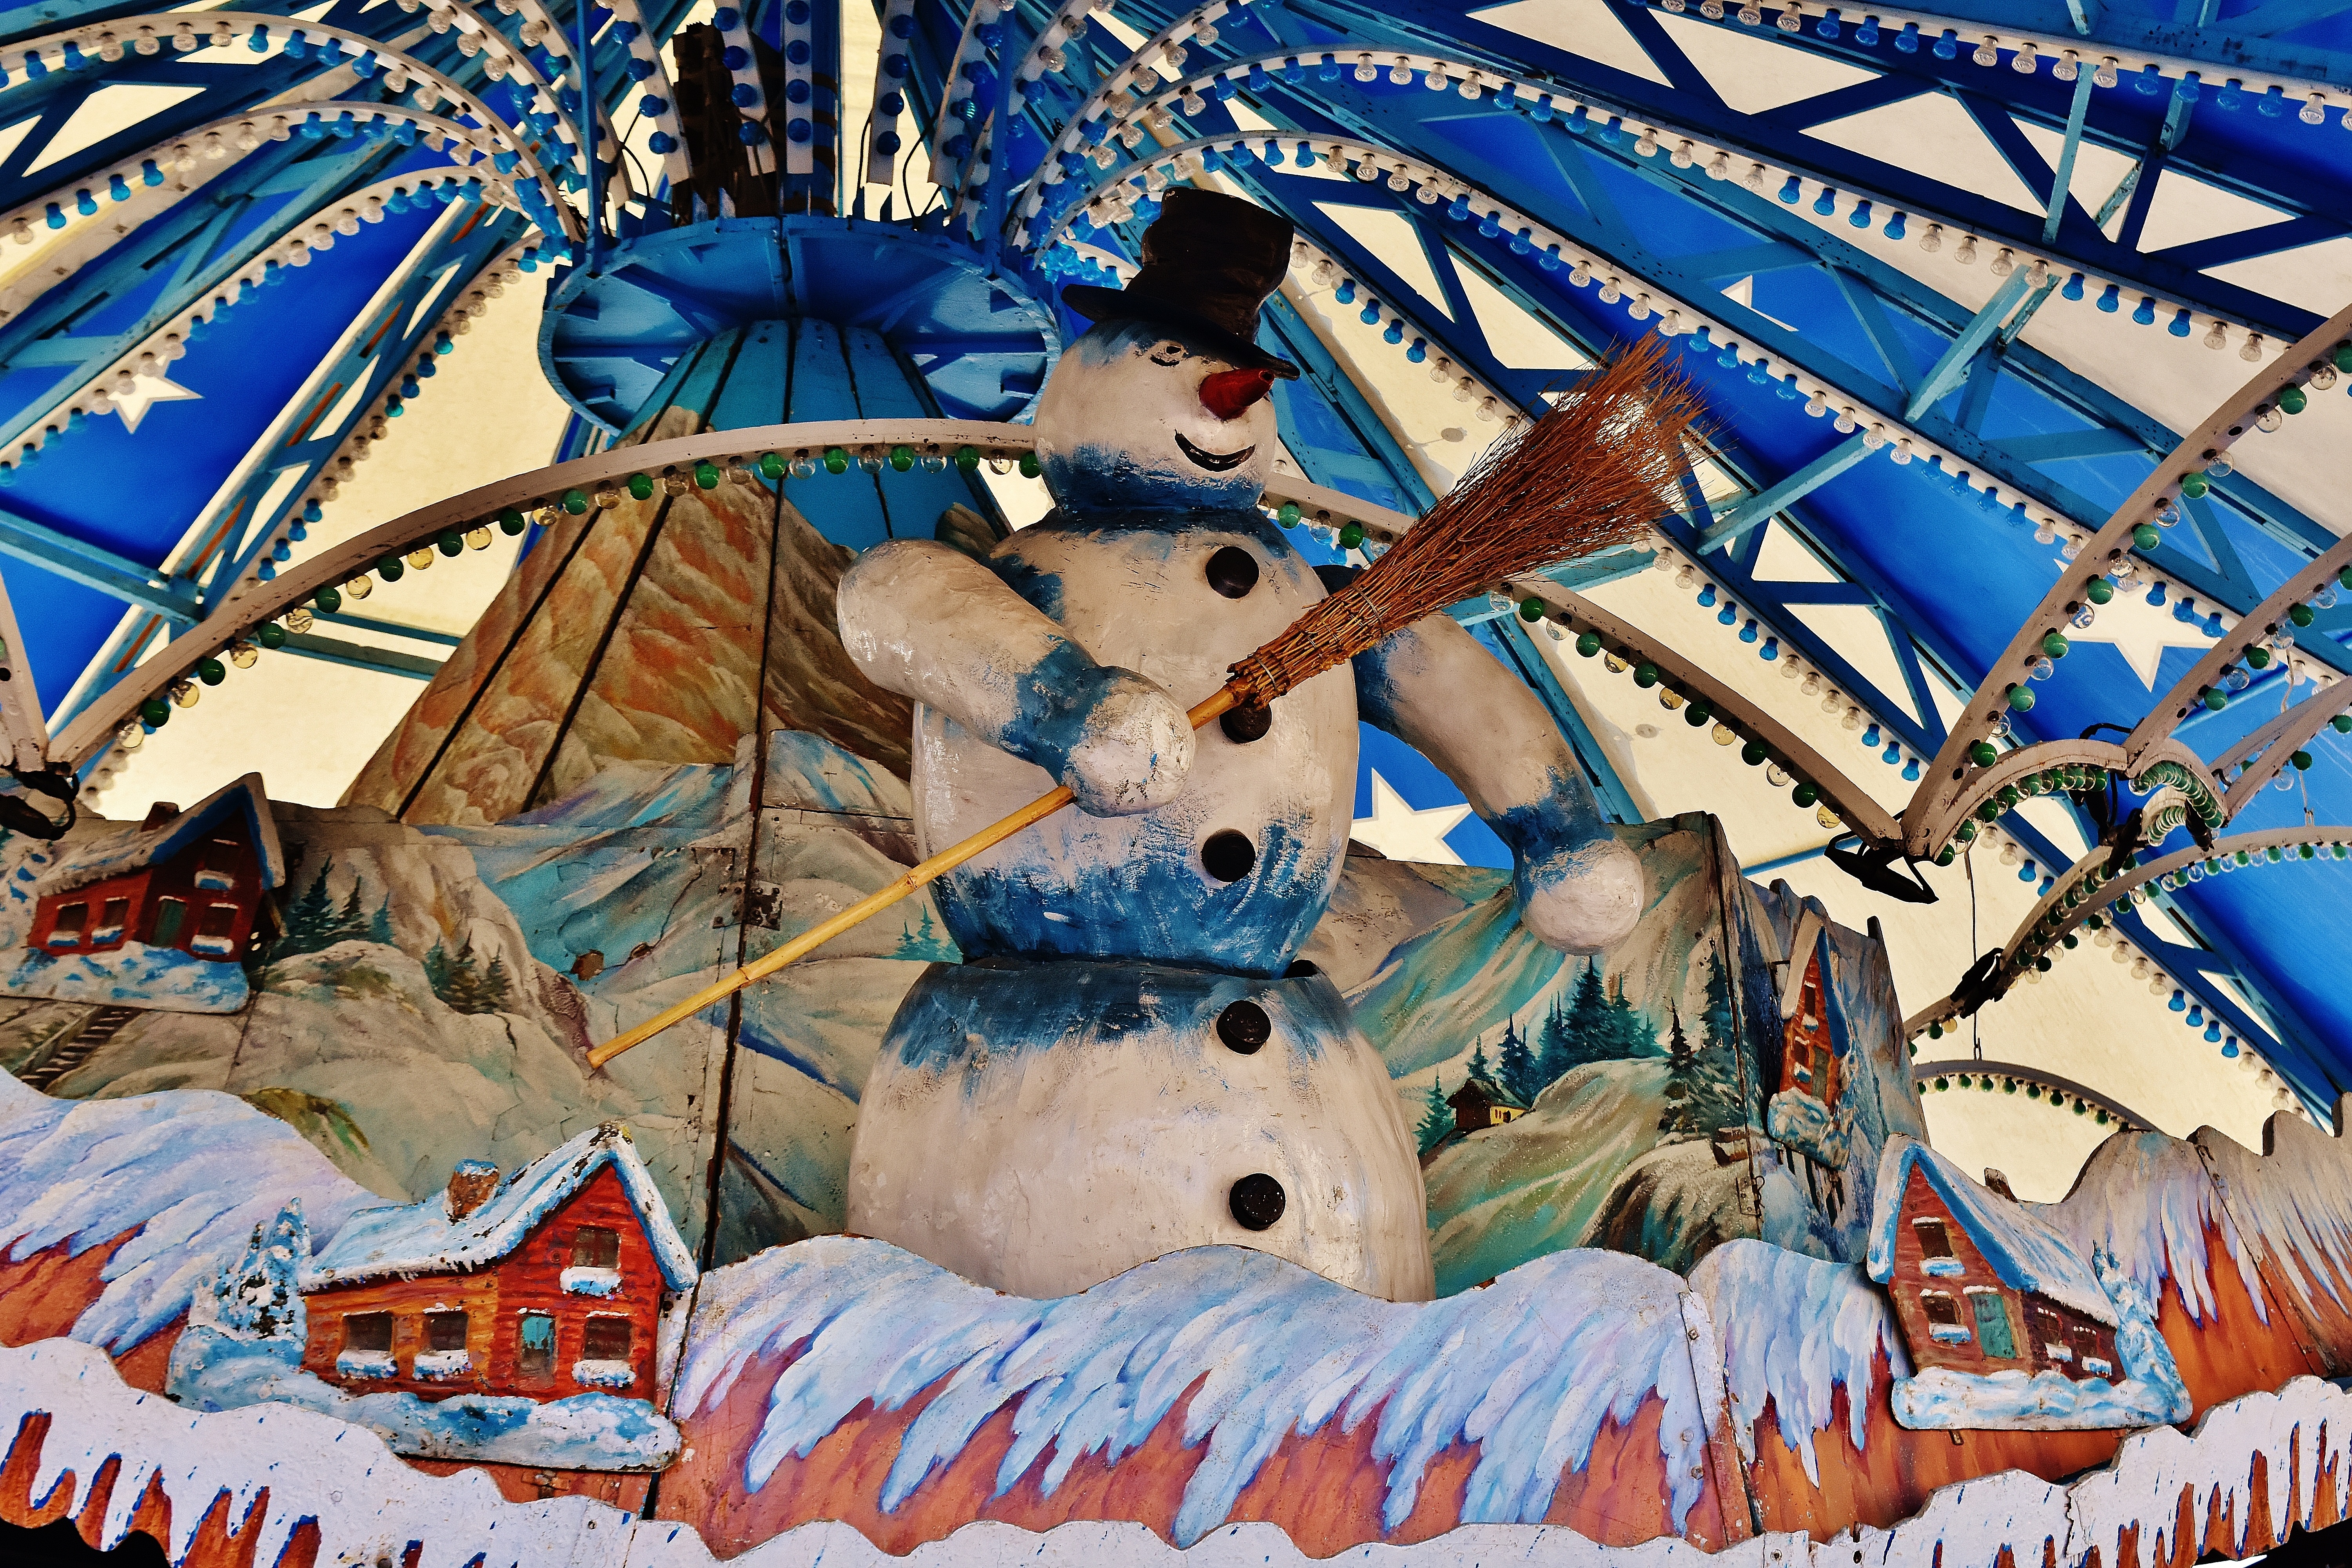
carnival, amusement park, park, ride, carousel, thrill, fairground, festival, fun, illustration, joy, bavaria, large, tradition, fair, munich, oktoberfest, folk festival, carnies, festival site, amusement ride